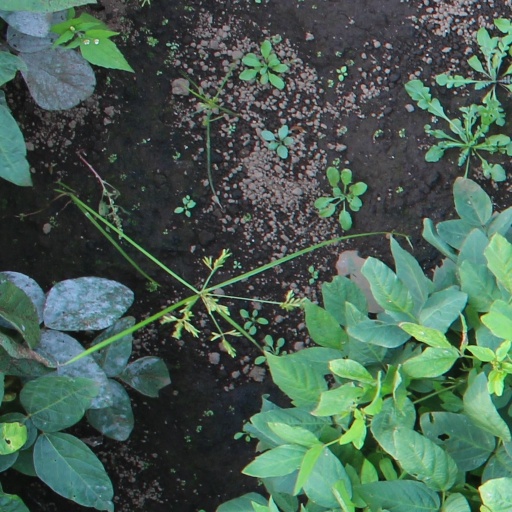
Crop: soybean